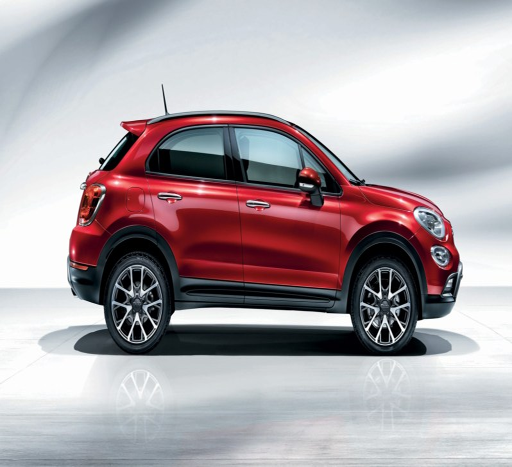
when automobile model enters production in february , business will supply tyres